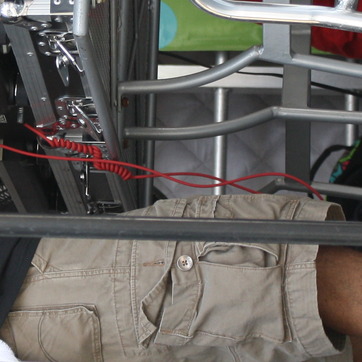
Material: plastic